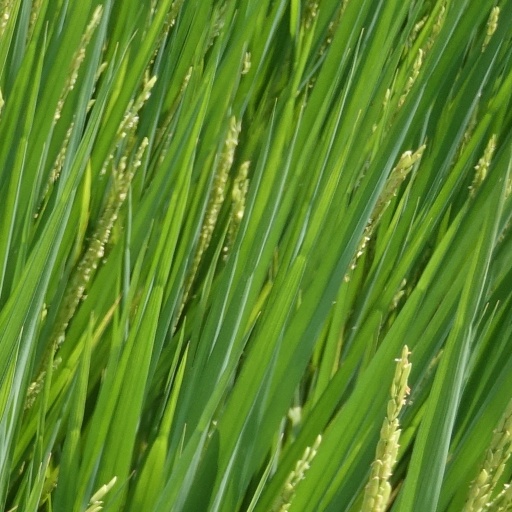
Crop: rice